Bruce McNall

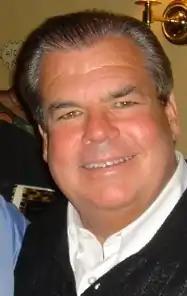

Bruce Patrick McNall (born April 17, 1950) is an American former sports executive, and convicted felon who once owned the Los Angeles Kings of the National Hockey League (NHL) and the Toronto Argonauts of the Canadian Football League (CFL).